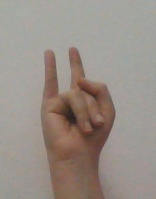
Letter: la